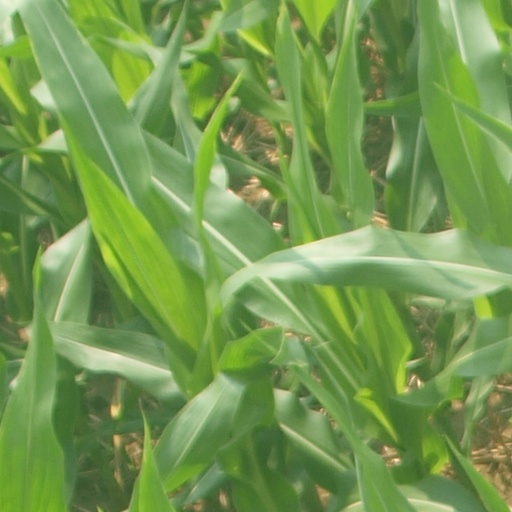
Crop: maize; corn